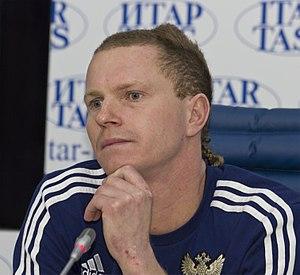
Andrey Bukhlitskiy, né le 7 février 1982, est un joueur de football de plage international russe évoluant au poste de gardien de but.
L'Euro Beach Soccer League 2010 est la 13ᵉ édition de l'Euro Beach Soccer League, la plus importante compétition européenne de football de plage.
L'équipe du Russie de football de plage est une sélection qui réunit les meilleurs joueurs russes dans cette discipline.
La section football de plage du Futbol Club Barcelona est un club espagnol fondé en 2011 et basé à Barcelone.